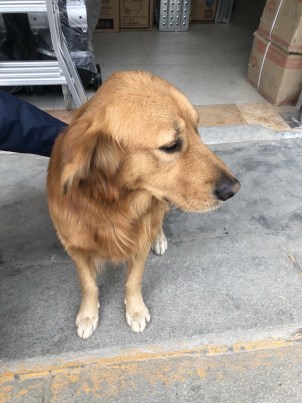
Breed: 5355-n000126-golden_retriever